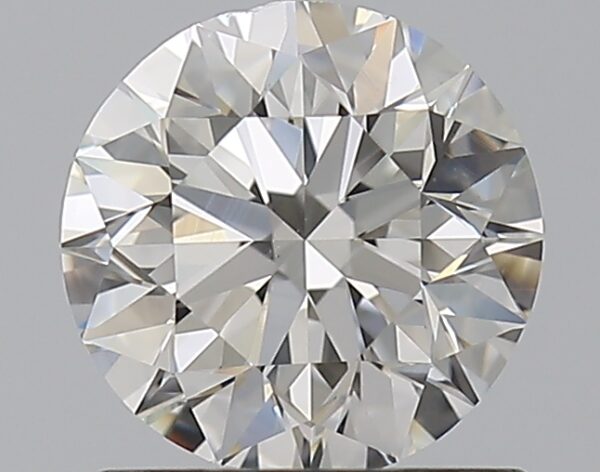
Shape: round
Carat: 0.9
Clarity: VS2
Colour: H
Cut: VG
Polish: EX
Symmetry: VG
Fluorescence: N
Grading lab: GIA
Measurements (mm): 6.07 x 6.15 x 3.89